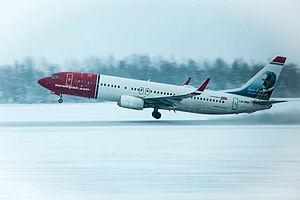
L'aéroport Harstad/Narvik de Evenes est un aéroport international situé à Evenes, en Norvège, desservant les villes de Harstad et de Narvik. Il est exploité par la société d'état Avinor et a géré 654 977 passagers en 2013. Les principales compagnies au quotidien sont Norwegian, SAS et Widerøe.